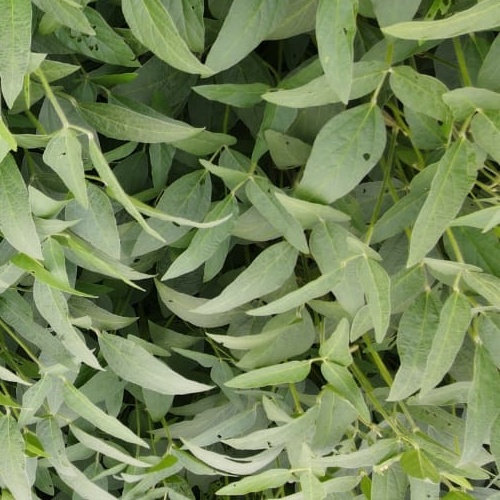
Label: Diabrotica_speciosa